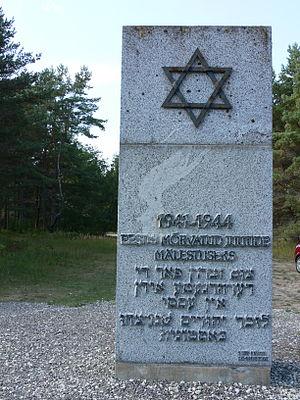
Le Camp de concentration de Klooga était un camp de travail nazi situé en Estonie, sous-camp du camp de Vaivara.